Archie Needham

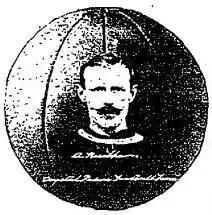

Archibald Needham (2 August 1881 – 1950) was an English footballer, who played for Crystal Palace in a variety of positions.